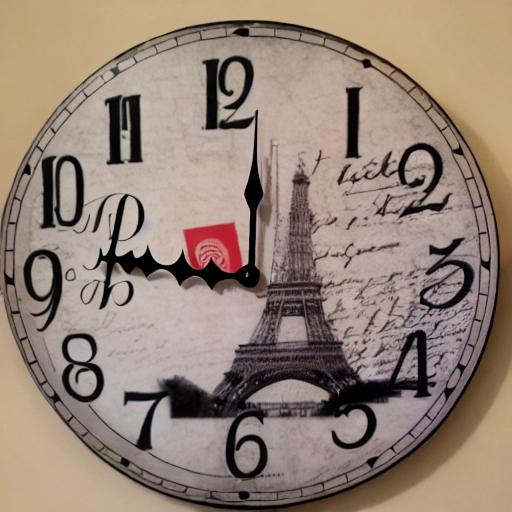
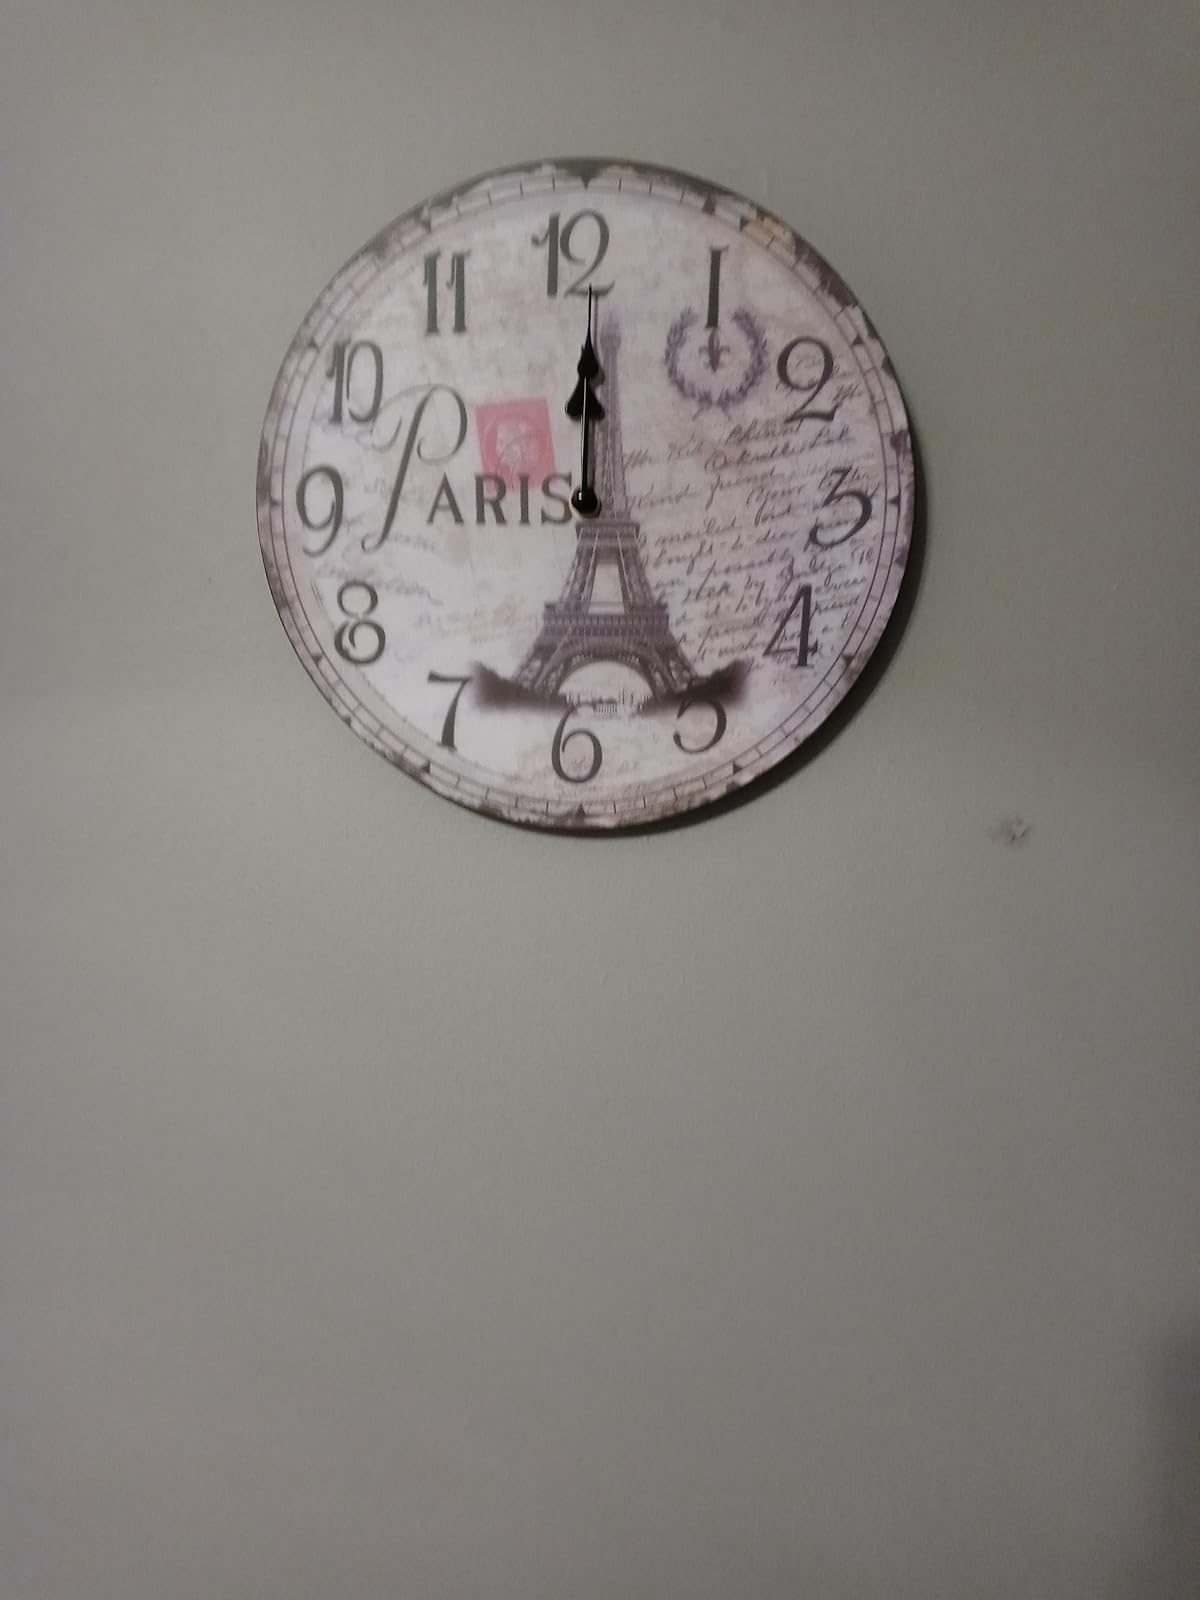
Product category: clock
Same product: no